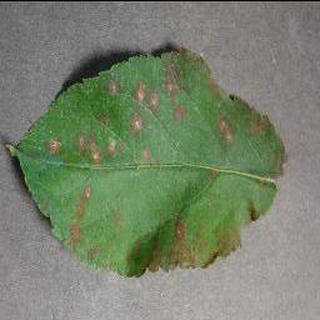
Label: apple_cedar_apple_rust